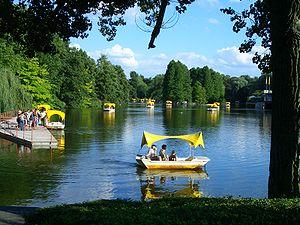
Busch Gardens : The Old Country Aujourd'hui connu sous le nom Busch Gardens Europe.
Tow boat ride est un type d'attraction aquatique de type rivière lente avec des bateaux à fond plats qui parcourent un circuit. Cette attraction familiale propose une croisière calme à ses passagers.